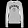
Label: Pullover